The Triangle of Death

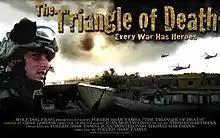

The Triangle of Death, directed by Folleh Shar Francis Tamba, is a 2009 documentary about the Iraq War.